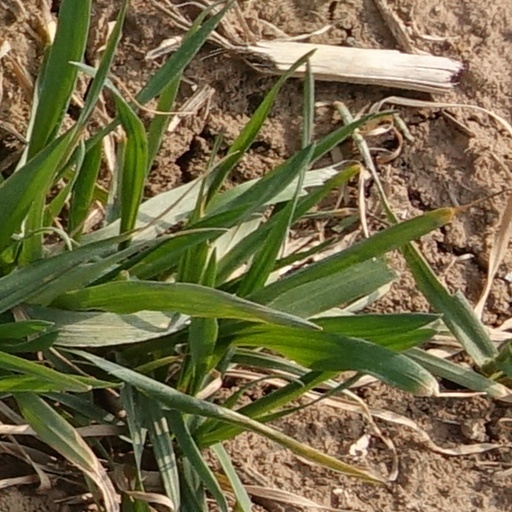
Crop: wheat